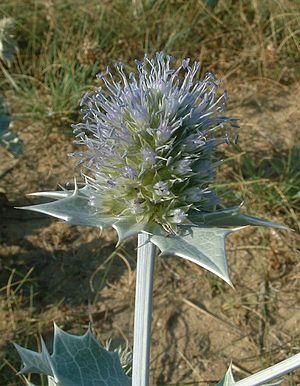
fr:Panicaut maritime, photo J.F. Gaffard, fr:Talmont-Saint-Hilaire, juillet 2004
Le Panicaut maritime est une plante herbacée de la famille des Apiacées. Cette espèce florale est une des plus emblématiques des littoraux français, en particulier des côtes sableuses mais elle régresse en raison de la surfréquentation littorale, ce qui explique que le Conservatoire du littoral en a fait son emblème.
Le terminal méthanier de Loon-Plage a été mis en service le 1ᵉʳ janvier 2017. C'est au moment de sa construction le plus important de France, le cinquante-troisième terminal mondial, le quatrième port méthanier français. Dunkerque LNG, filiale du groupe Fluxys depuis 2018: Un processus de cession des parts d'EDF et de Total s'est engagé en mars 2018, débouchant sur un actionnariat composé de Fluxys, AXA, Credit Agricole, IPM et Samsung Asset Management.